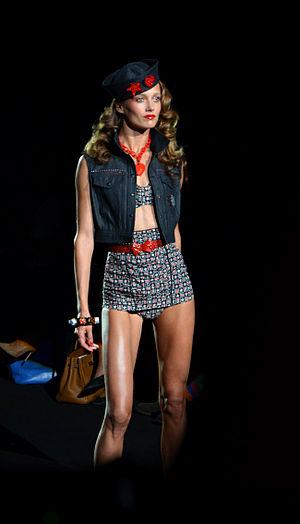
La minijupe est une jupe très courte, droite ou plissée, « dont la longueur ne doit pas excéder 10 cm sous les fesses pour mériter cette appellation ». On distingue également la microjupe, qui est encore plus courte et dont l'ourlet se situe juste en dessous des fesses.
Karmen Pedaru, née le 10 mai 1990 à Kehra en Estonie, est un mannequin estonien.
Anna Sui est une créatrice de mode américaine.